Travels of Anacharsis the Younger in Greece

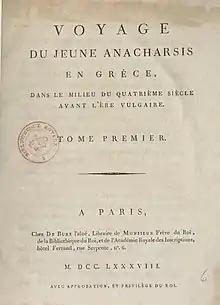
Frontispiece of the 1788 edition of "Travels of Anacharsis the Younger in Greece"

Travels of Anacharsis the Younger in Greece (French: "Voyage du jeune Anacharsis en Grèce") was a fictional work about the travels of the Scythian named Anacharsis in Greece in the middle of the 4th century BCE, written by Jean-Jacques Barthélemy and published in 1788.